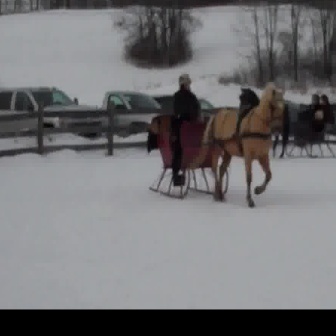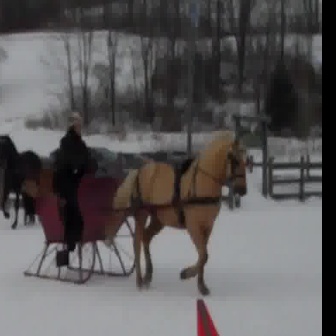
  Please identify the target specified by the bounding box [147,115,228,197] in the first image and locate it in the second image. Return the coordinates in [x_min,y_min,x_max,y_max] format.
Answer: [21,169,136,283]